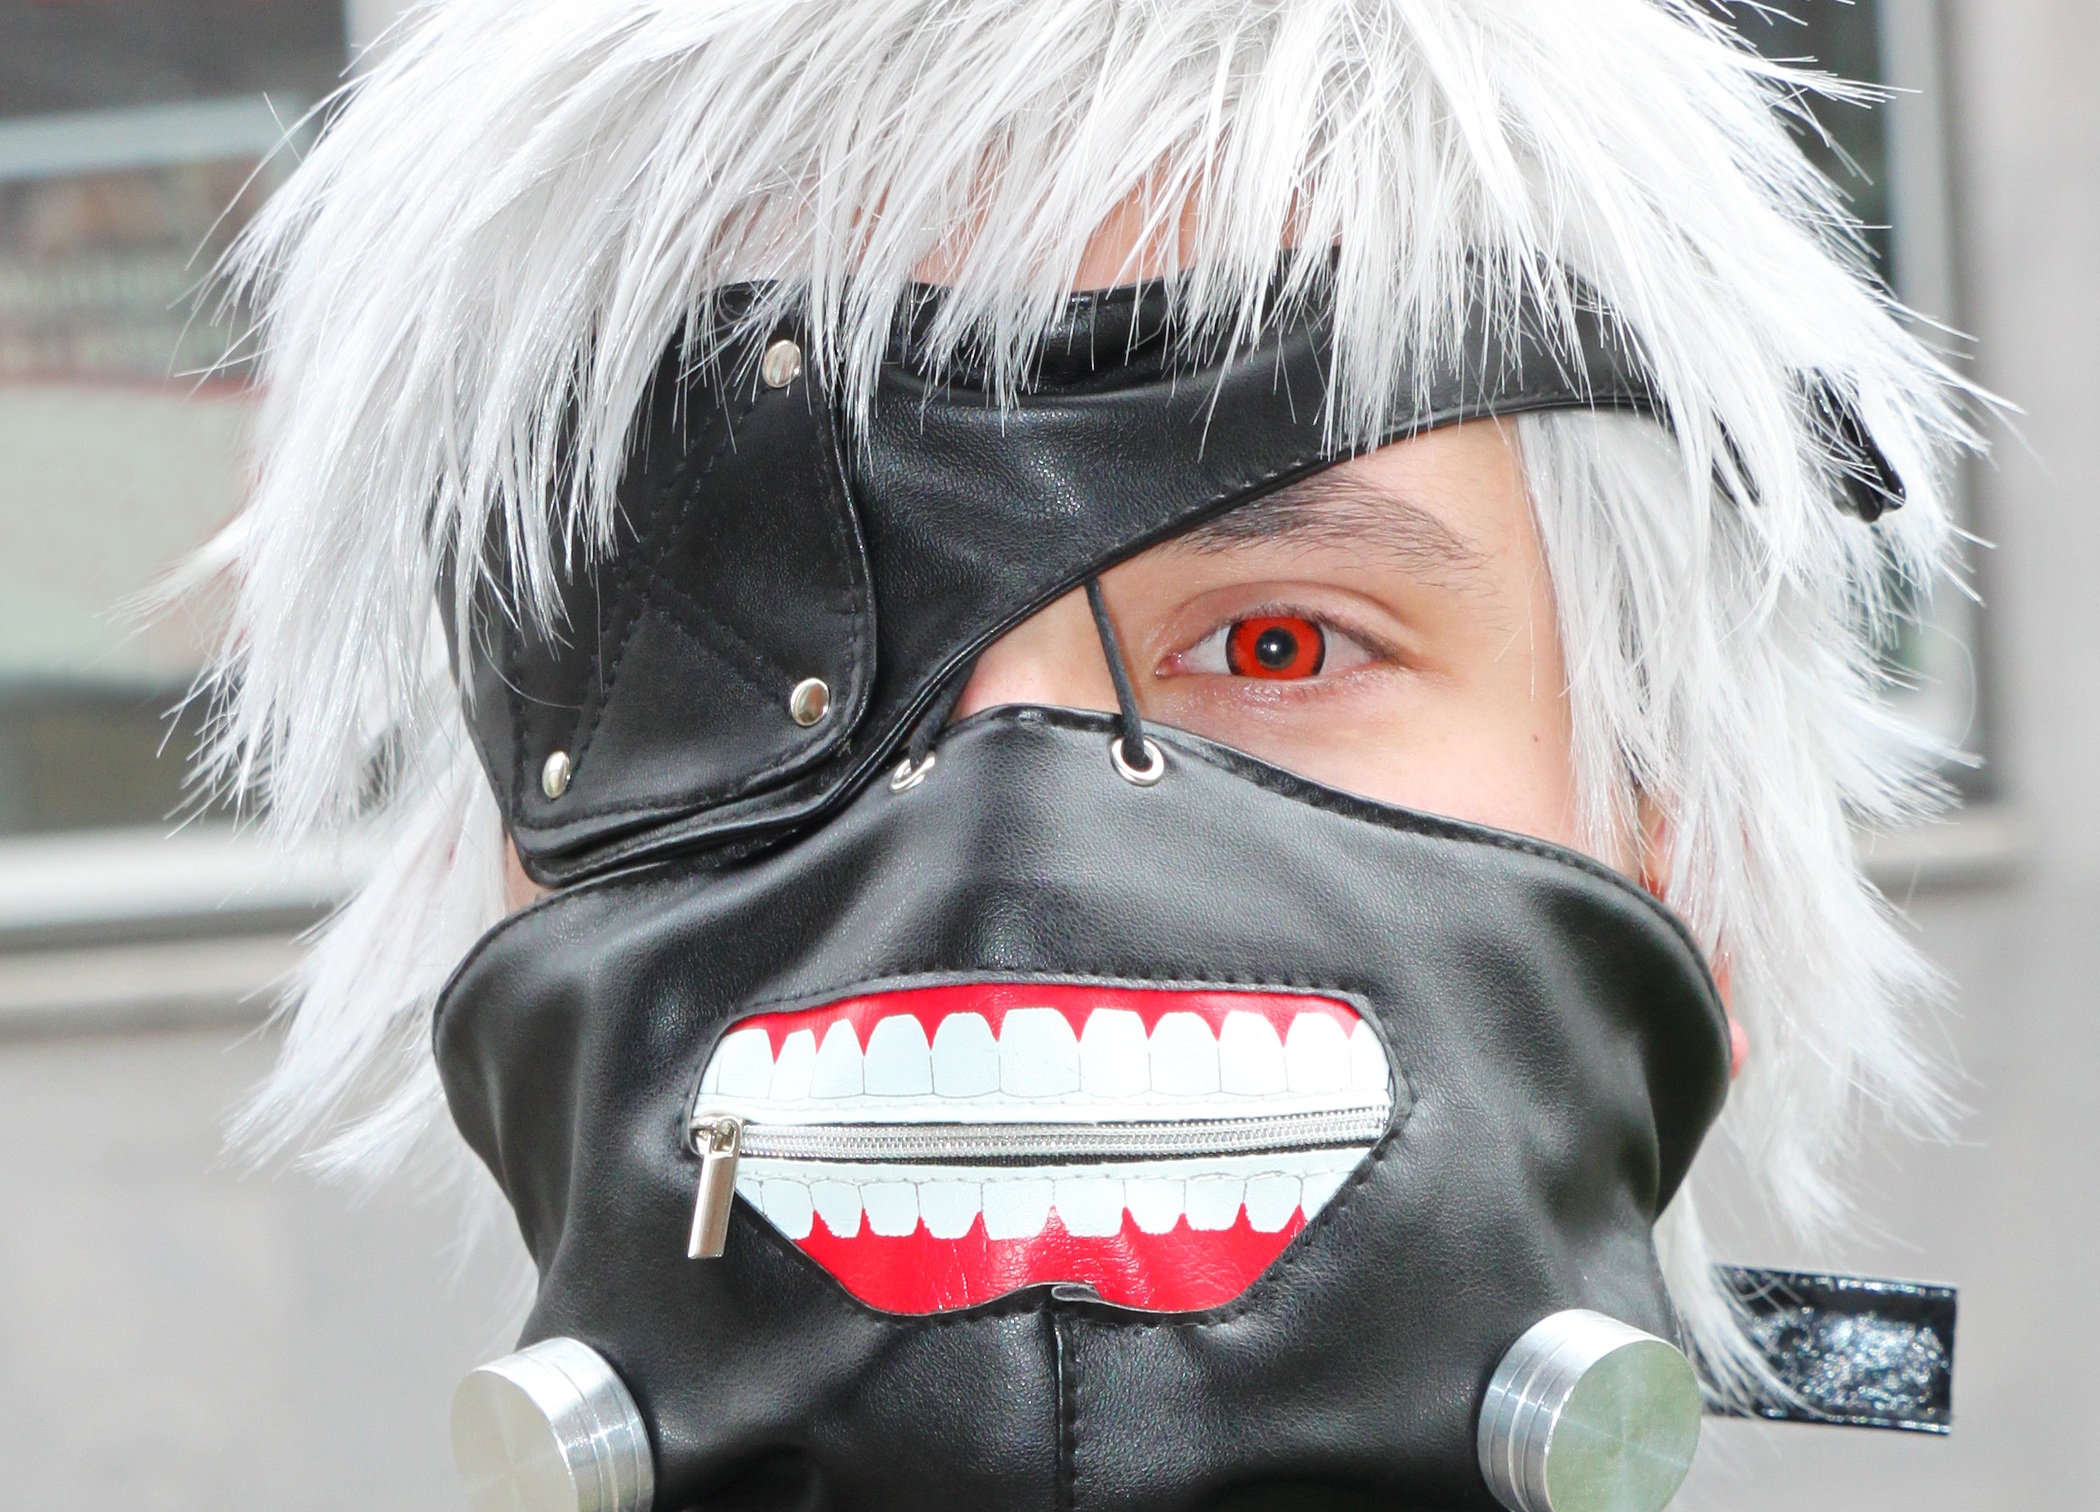
hair, white, clothing, black, lady, headgear, hairstyle, face, cosplay, nose, mask, figure, eye, glasses, head, monster, beauty, organ, event, costume, anime, comic, comiccon, manga, panel, convention, mythical creatures, kenkaneki, dress up, japantag